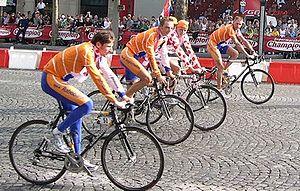
Rasmussen et Menchov au Tour 2005
Denis Nikolaïevitch Menchov, né le 25 janvier 1978 à Orel, dans l'ex-URSS, est un coureur cycliste russe professionnel de 2000 à 2013, reconverti en directeur sportif. Considéré comme un coureur de grands tours, il en remporte deux au cours de sa carrière : le Tour d'Espagne en 2007 ainsi que le Tour d'Italie en 2009. Cependant il a échoué dans la quête d’un Tour de France, terminant troisième en 2008.